Yolanda Hopkins

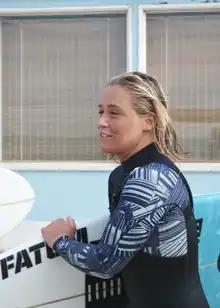
Hopkins walking back from a training session in 2021

Yolanda Hopkins Sequeira (born 2 June 1998), known as Yolanda Hopkins or Yolanda Sequeira, is a Portuguese professional surfer. At club level she represents Clube Naval de Portimão. She qualified for the 2024 Olympic Games.